Church of St Nicholas and St Peter ad Vincula, Curdworth

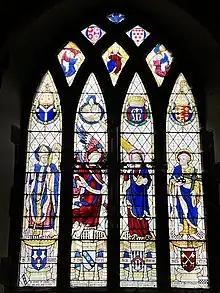
Stained glass window in memory of Lord Norton

A new stained glass window was installed in 1912 by the Hon. Miss Adderley, daughter of the late Lord Norton. The upper portion shows the arms of Lichfield and Worcester, beneath is a figure of Christ between two angels with censers. The large lights show St Nicholas, first patron of the church surmounted by the arms of the Province of Canterbury, and the second St Peter, surmounted by the arms of Birmingham. The artist was Geoffrey Webb.